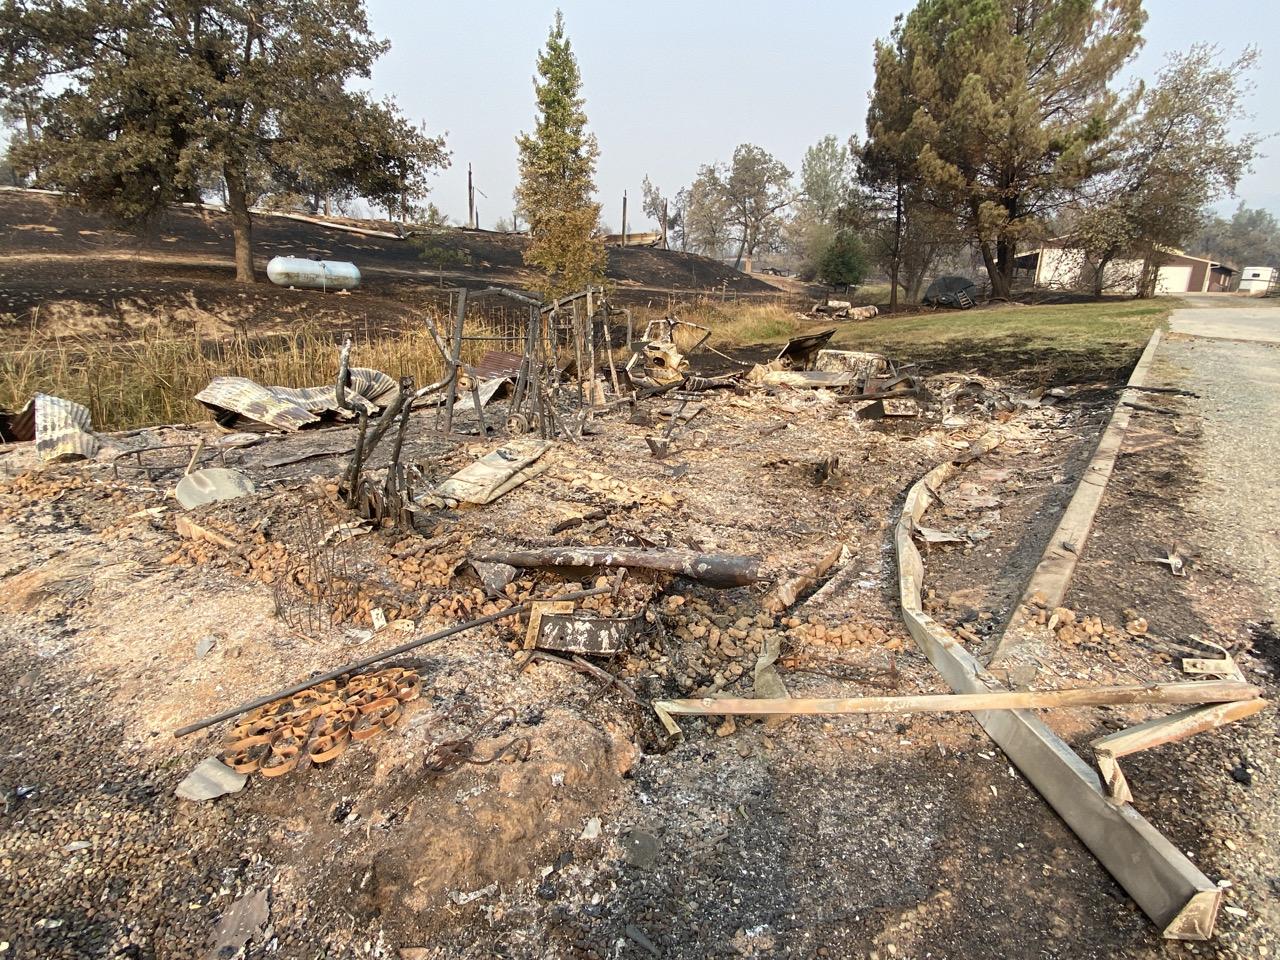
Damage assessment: destroyed